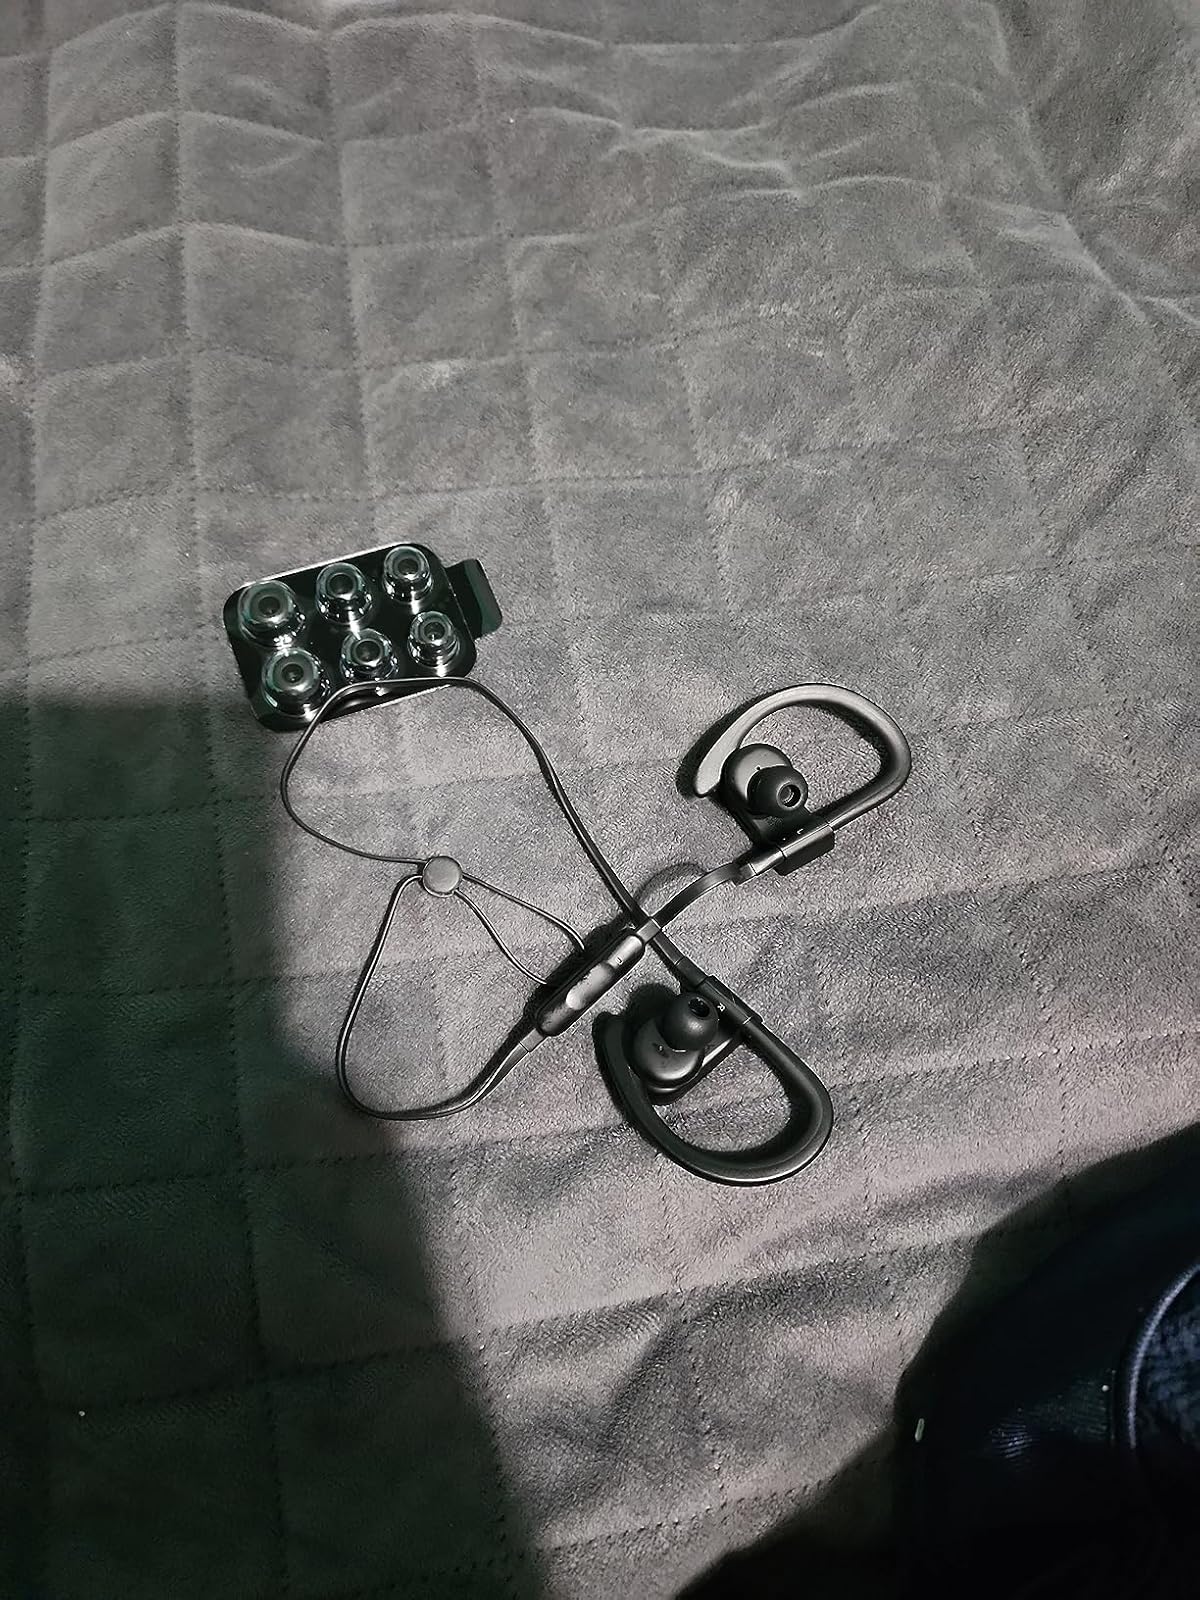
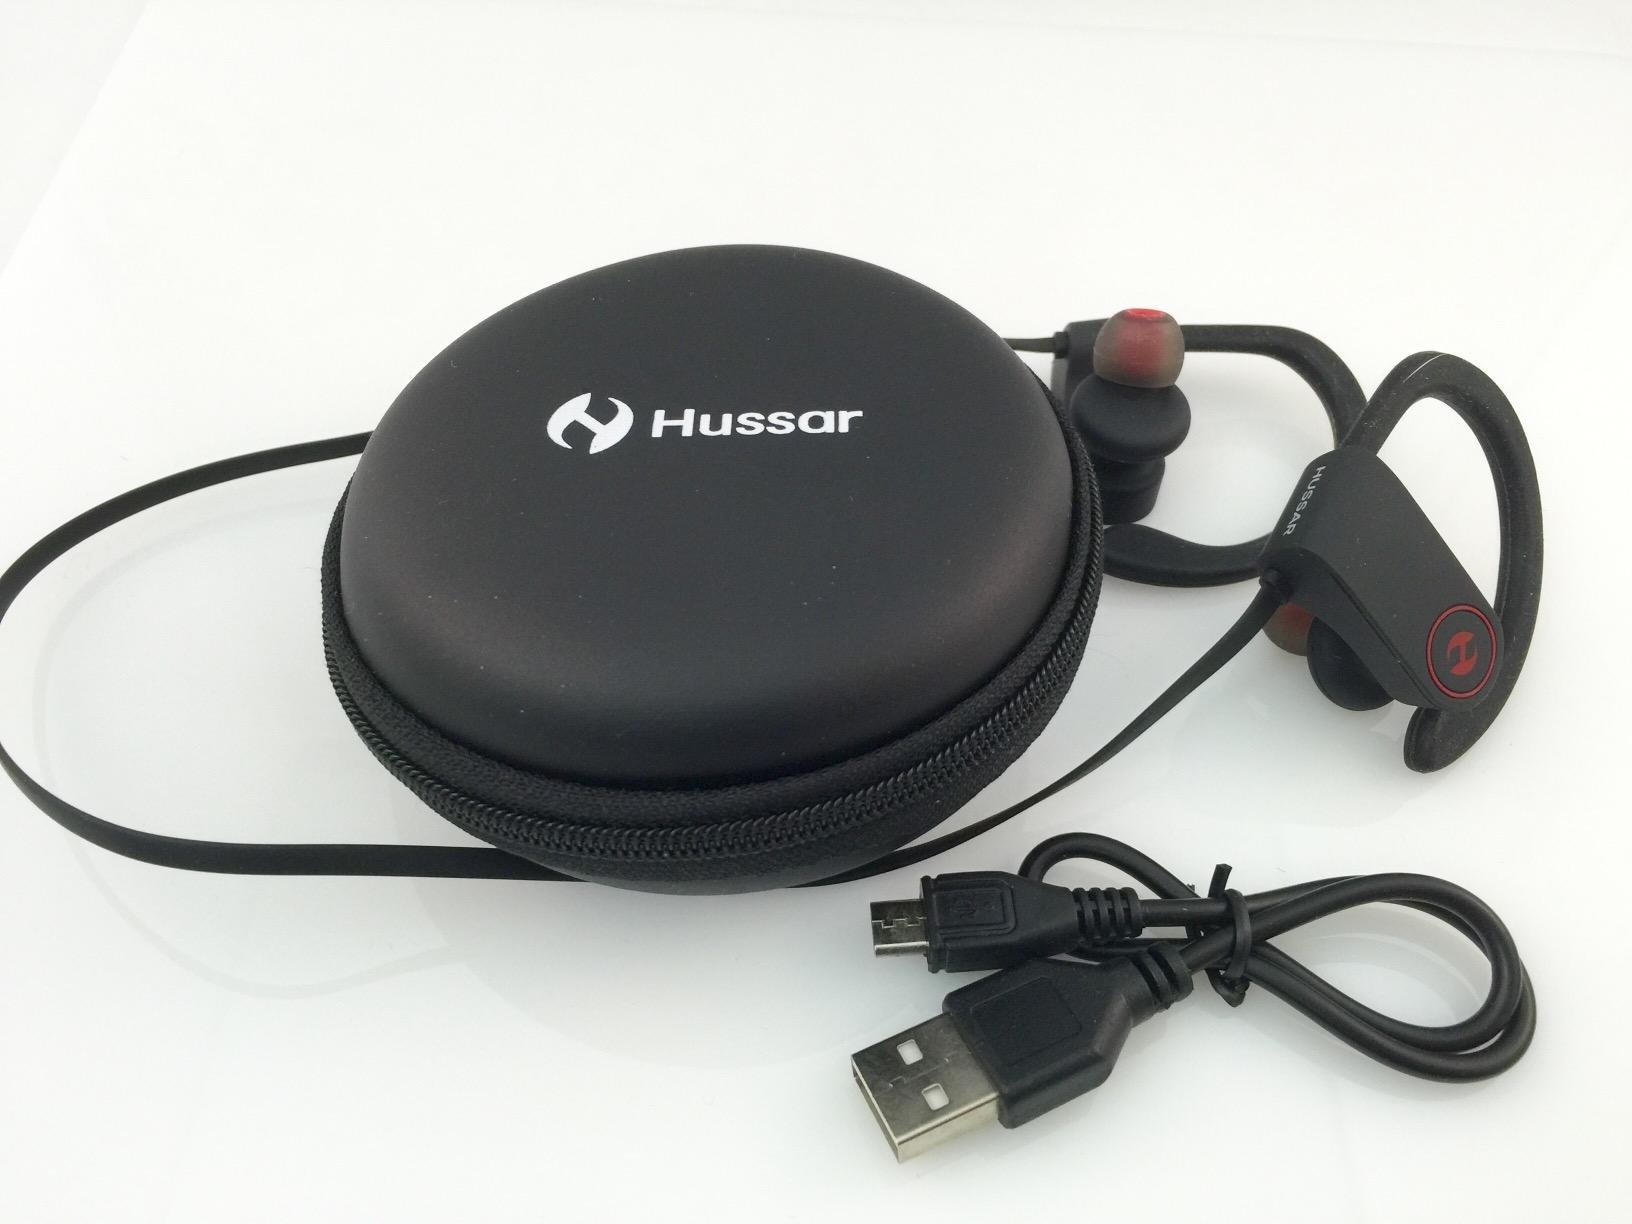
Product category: headphones
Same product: no